Operation Sea Signal

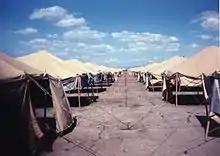
JTF160 Camp Alpha 1995

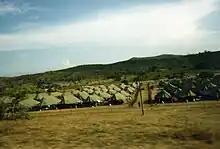
JTF-160 Camp Mike 1995

Refugees were assigned to specific camps for several different reasons. Cuban and Haitian camps were separated from each other. There were specific camps for intact families, camps for single men, and separate camps for unaccompanied minors. There were not enough unaccompanied single women to fill an entire camp, but the camps often had tents that were set aside for only them. There was also a camp located at Camp X-Ray for refugees who committed various crimes while at Guantanamo Bay. Originally there was a combined camp for all single Men and Women, however due to several problems that arose from these combined living conditions the two groups were separated.